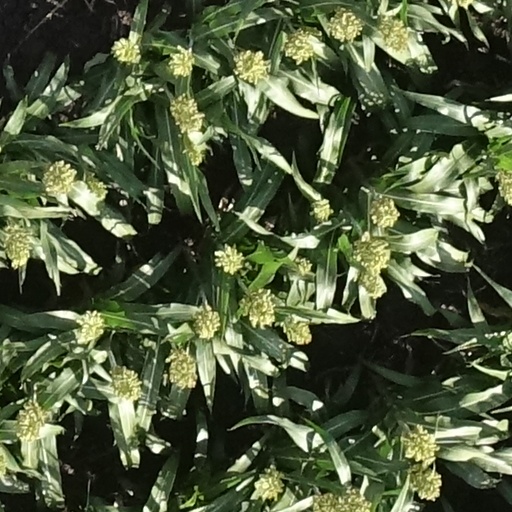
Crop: sorghum